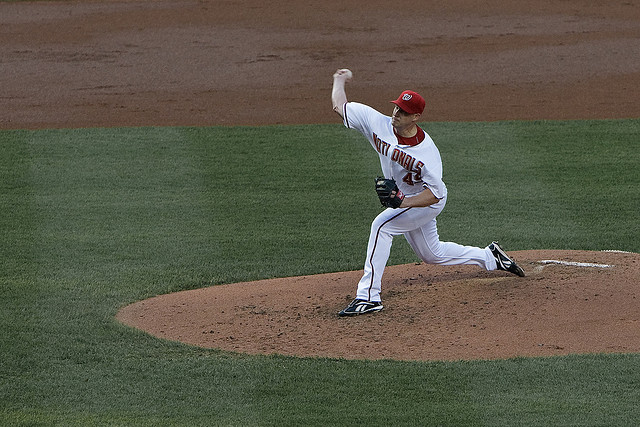
một cầu thủ ném bóng đang trong tư thế ném bóng